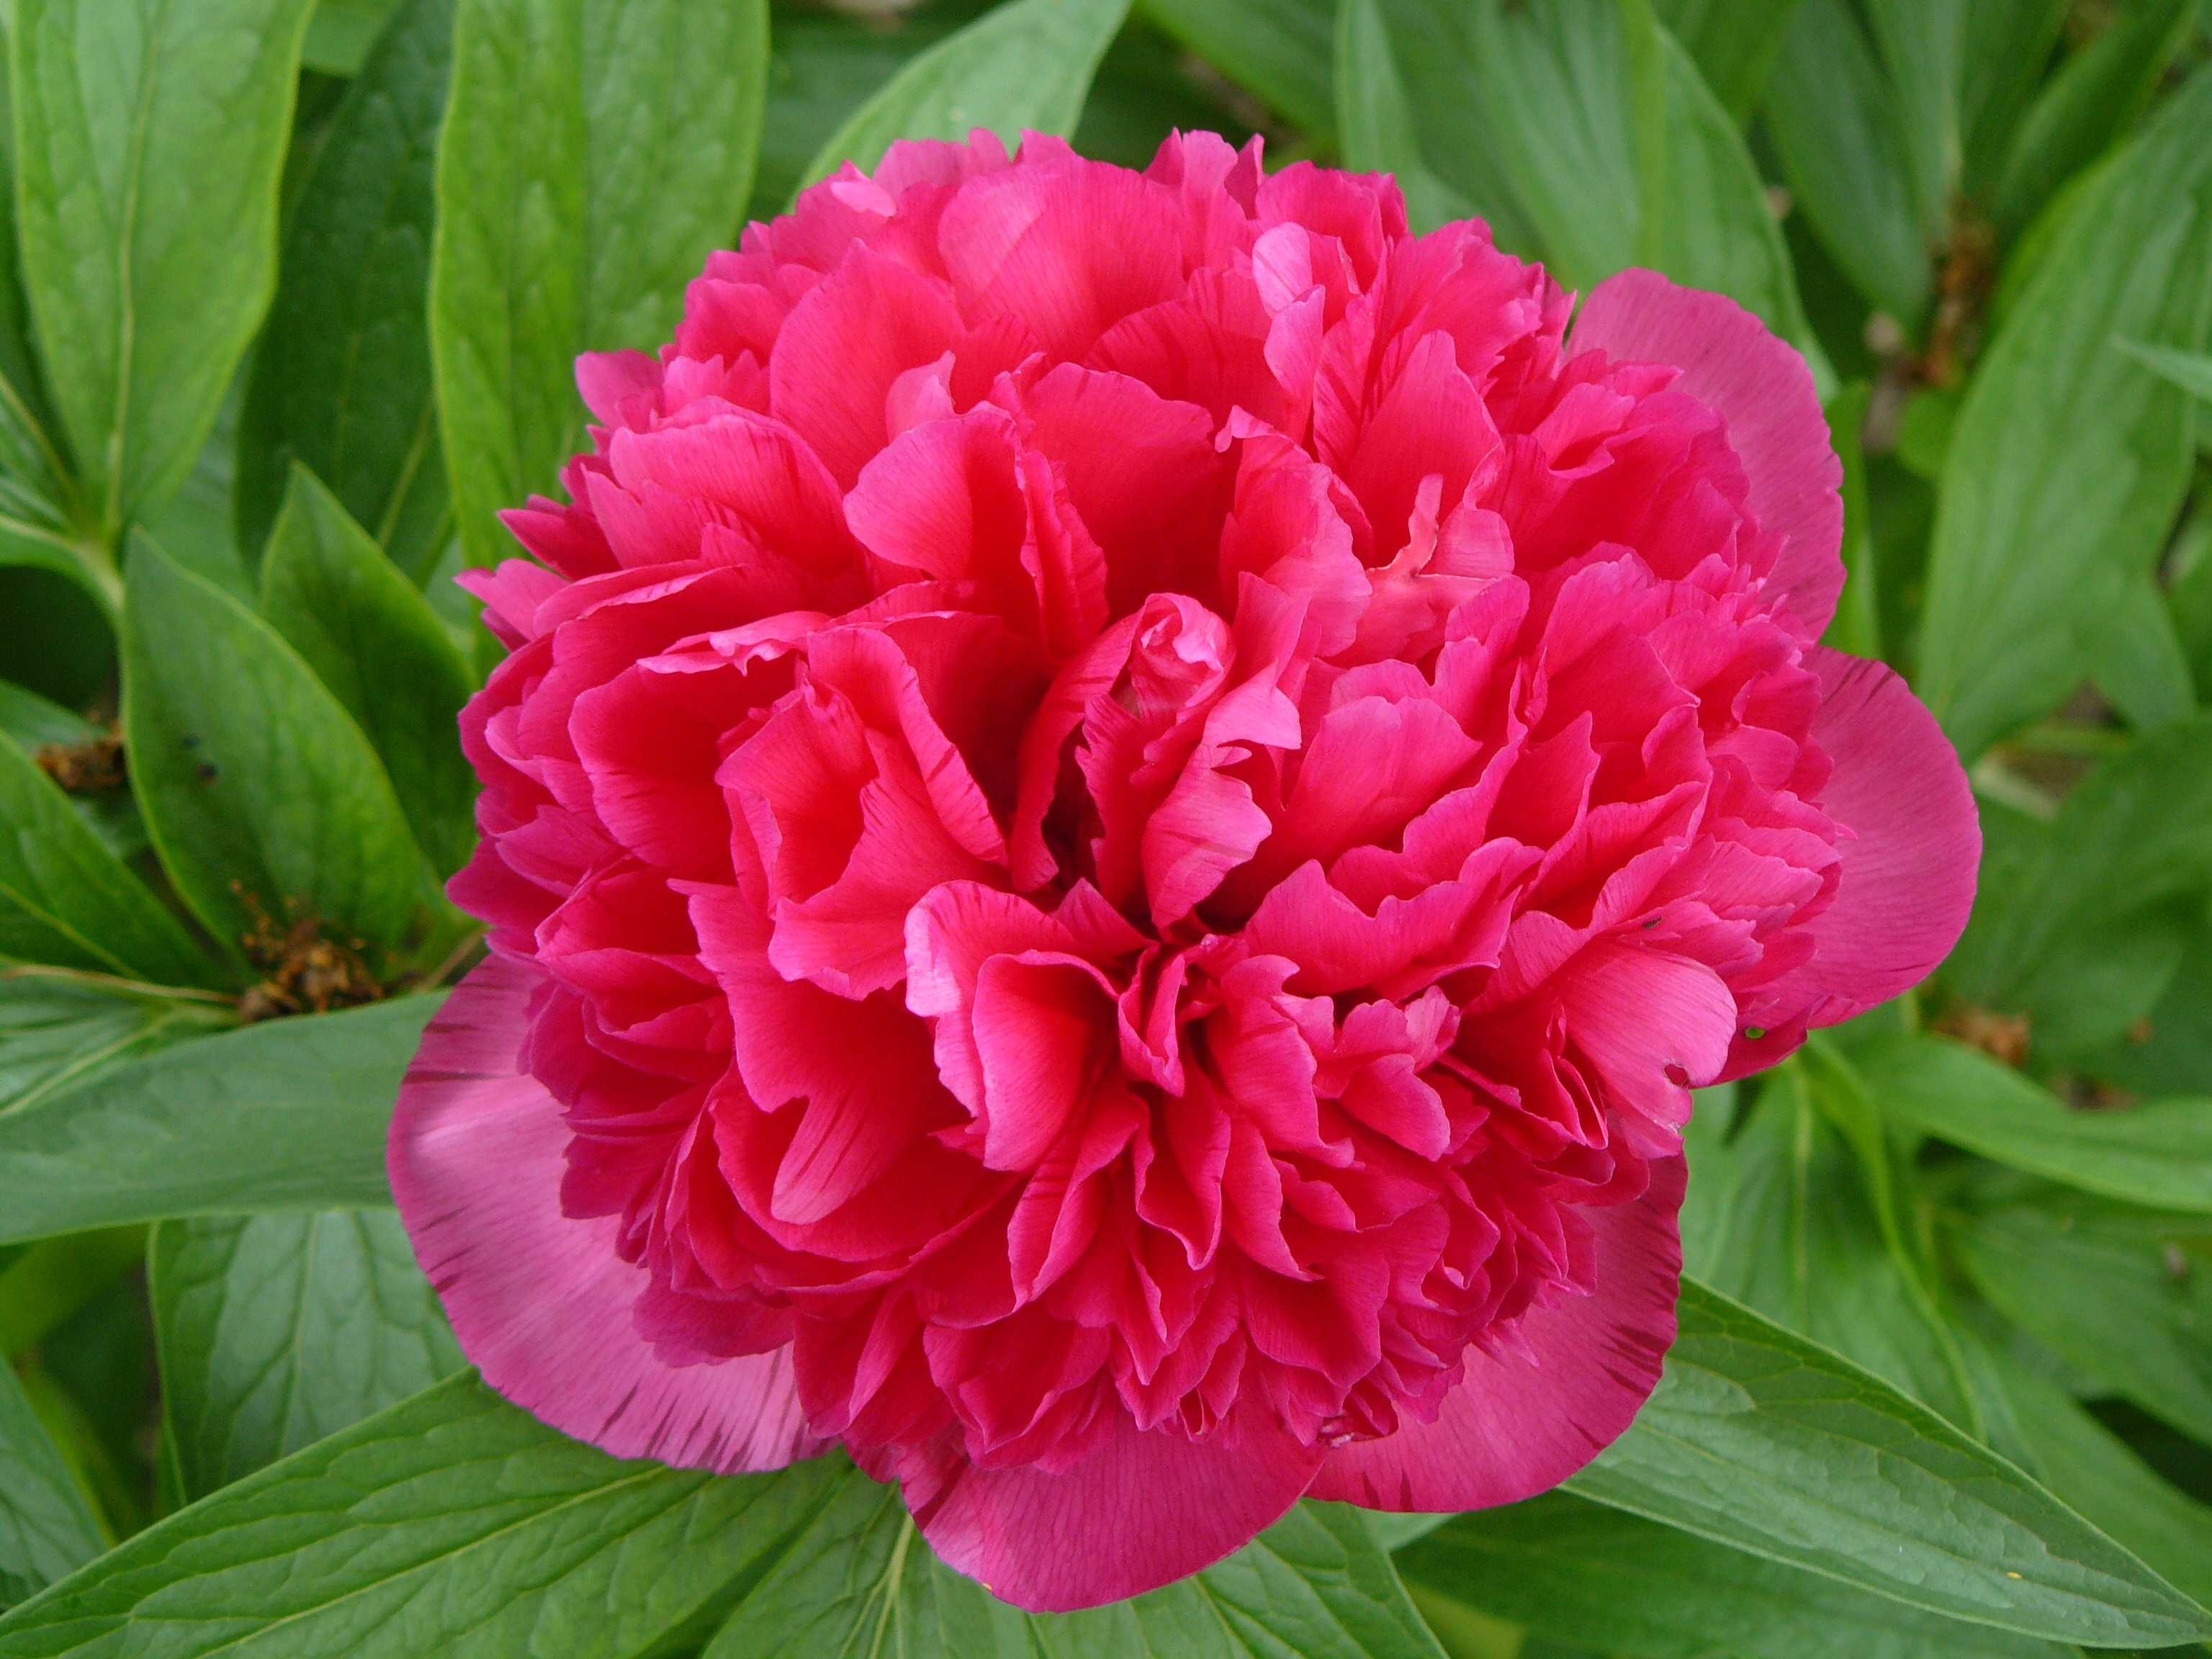
plant, flower, petal, garden, red flower, carnation, peony, flowering plant, annual plant, land plant, rosa centifolia